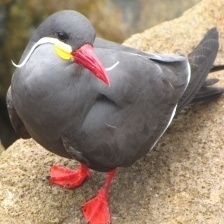
Species: INCA TERN
Scientific name: LAROSTERNA INCA